A Model of Christian Charity

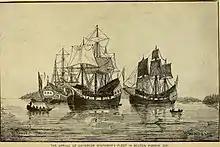
"Arbella in the" Winthrop Fleet

"A Model of Christian Charity" is a sermon of disputed authorship, historically attributed to Puritan leader John Winthrop and possibly written by John Wilson or George Phillips. It is also known as "City upon a Hill" and denotes the notion of American exceptionalism. The sermon was preserved by the New-York Historical Society, but it was not published until the 1830s.